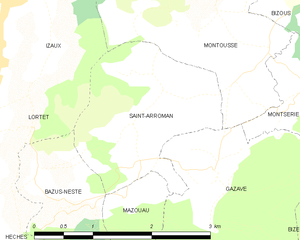
Carte des communes françaises
Saint-Arroman est une commune française située dans le département des Hautes-Pyrénées, en région Occitanie.